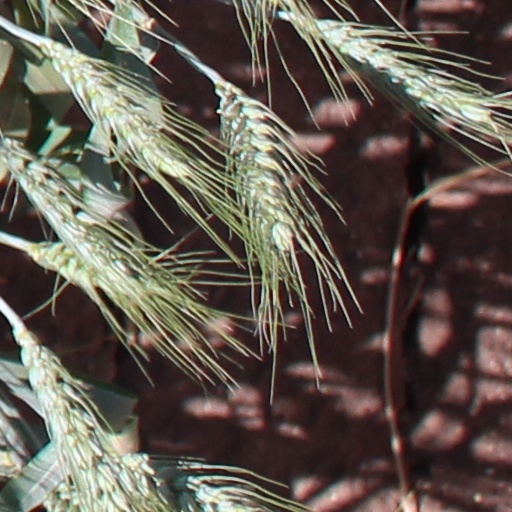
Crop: wheat